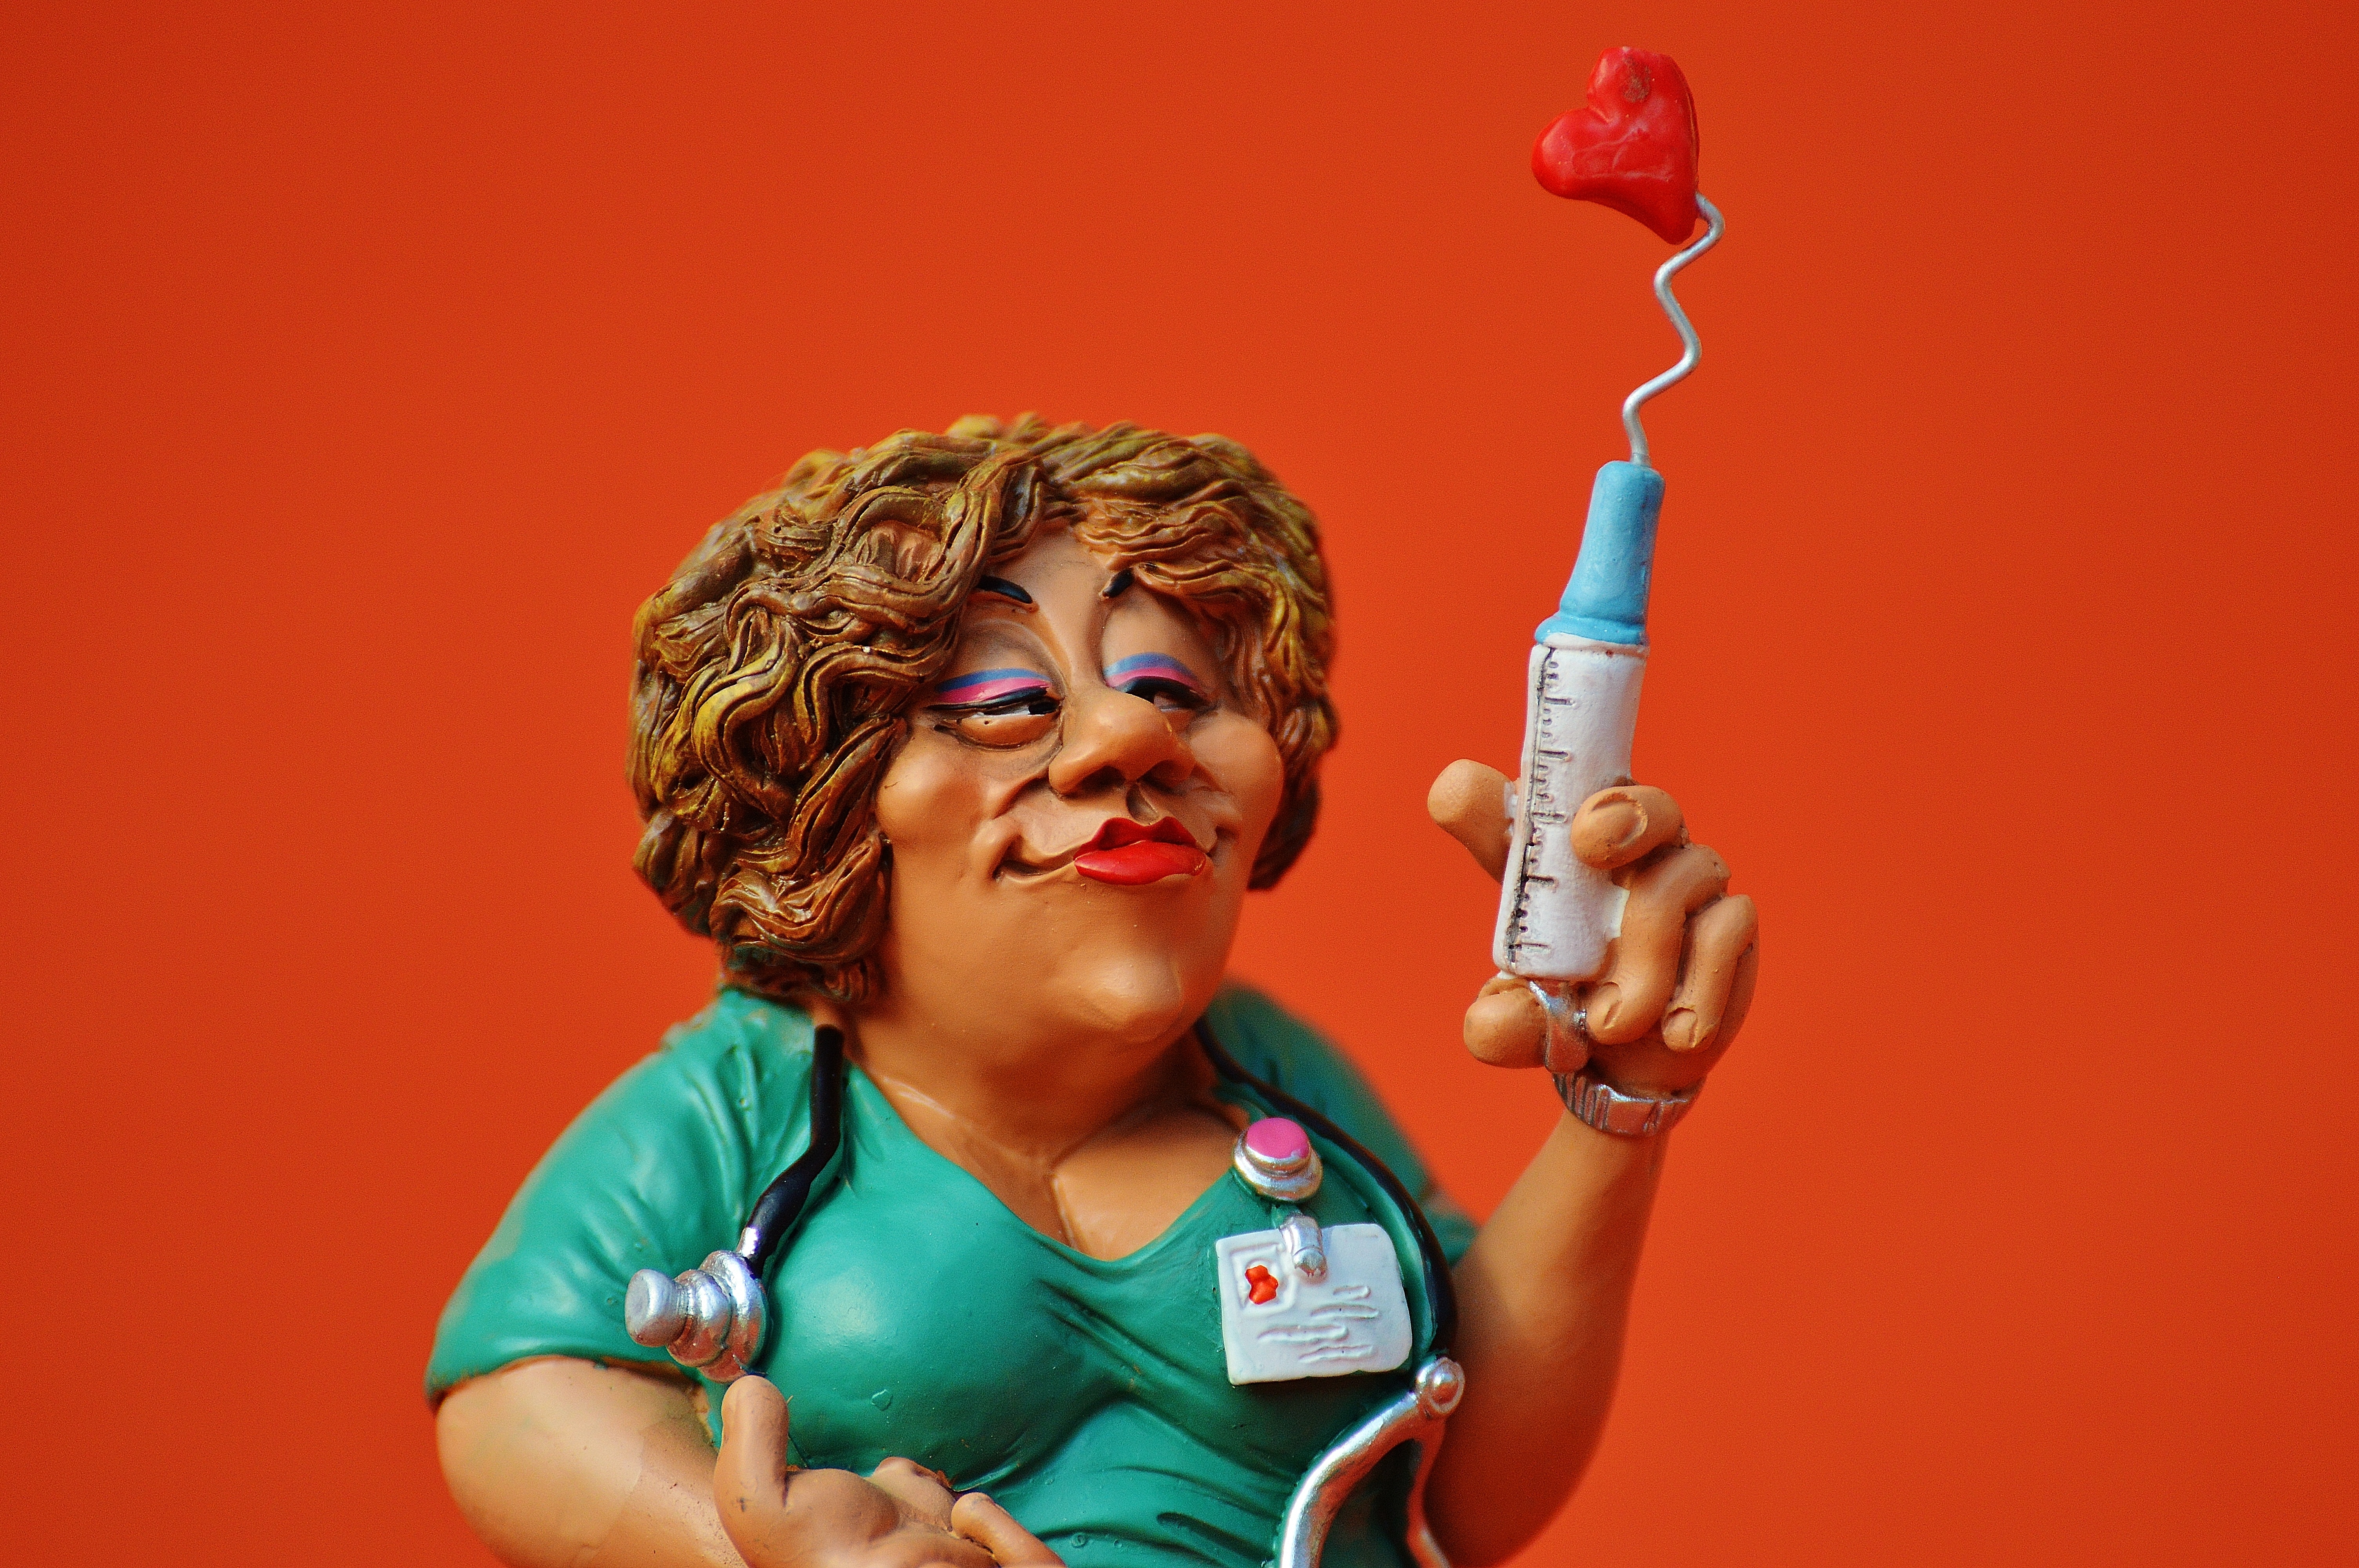
cute, love, red, child, figure, decorative, singing, funny, organ, nurse, syringe, valentine's day